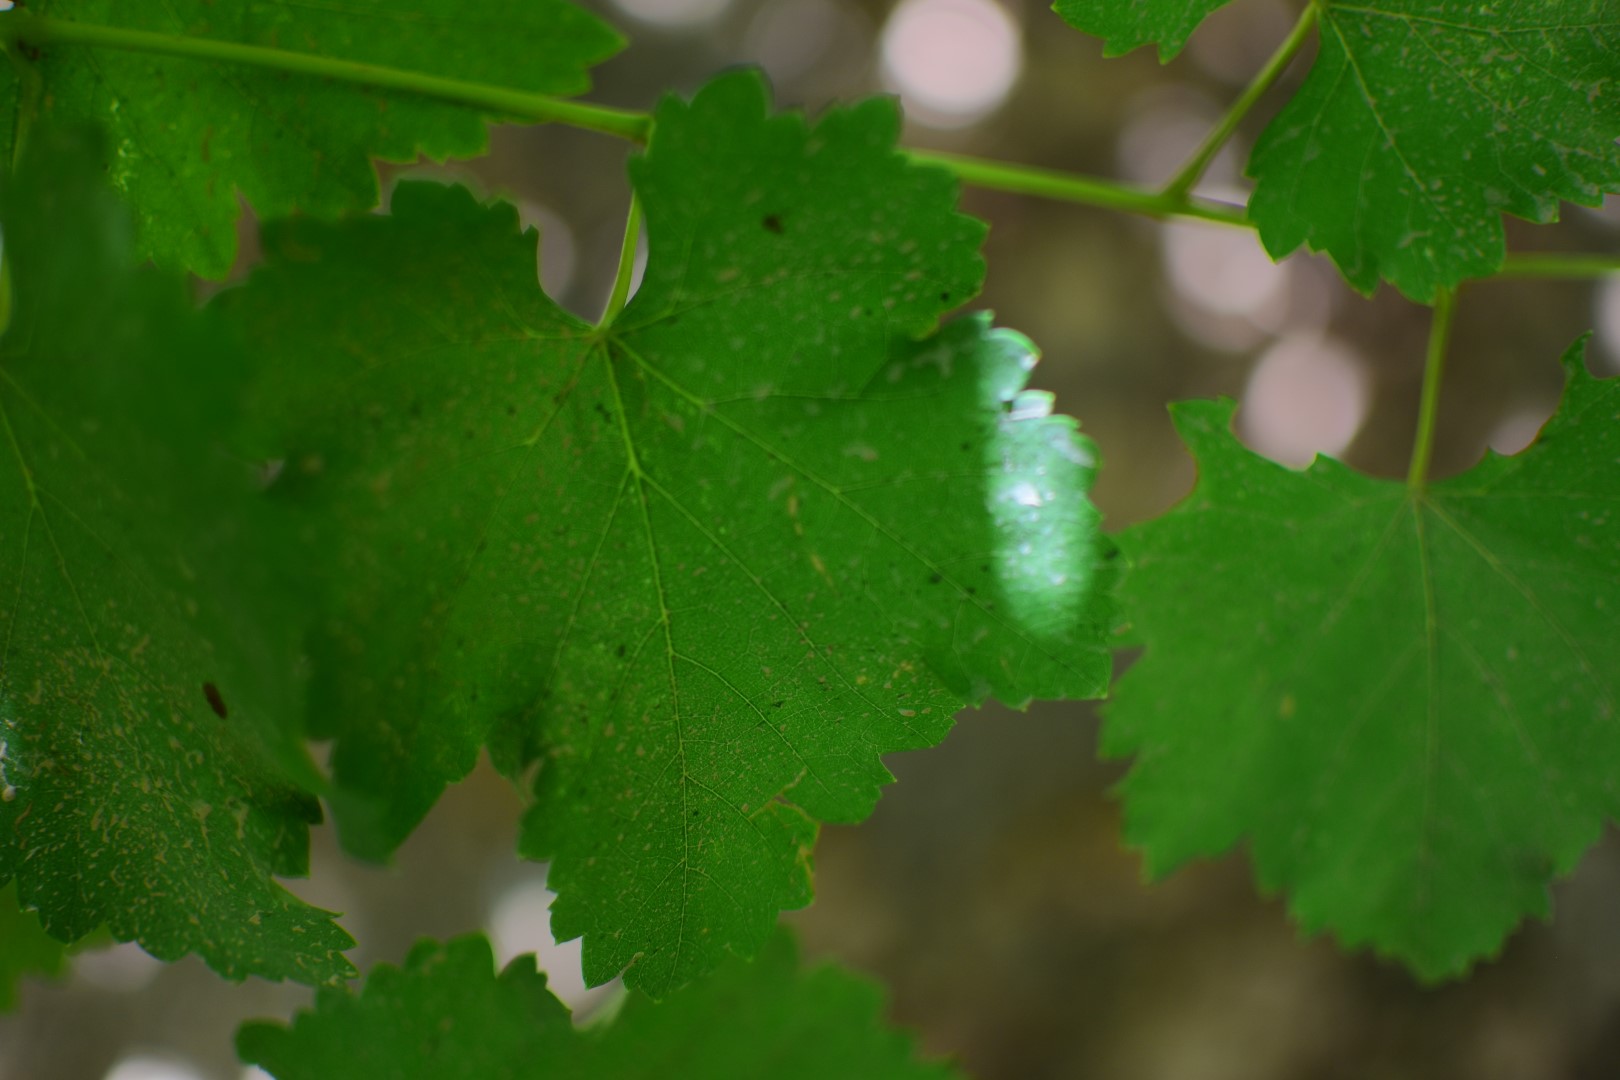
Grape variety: Frinsi